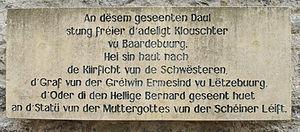
Pierre avec texte près de l'abbaye de Clairefontaine (Belgique).